Bofuri

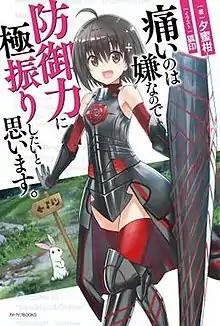
First light novel volume cover, featuring Kaede Honjou as Maple

is a Japanese light novel series written by Yuumikan and illustrated by Koin. It was initially serialized online on the user-generated novel publishing website Shōsetsuka ni Narō from May 2016 to February 2025. It was acquired by Fujimi Shobo, which published the first light novel volume in September 2017 under their Kadokawa Books imprint. 19 volumes have been released as of March 2025.